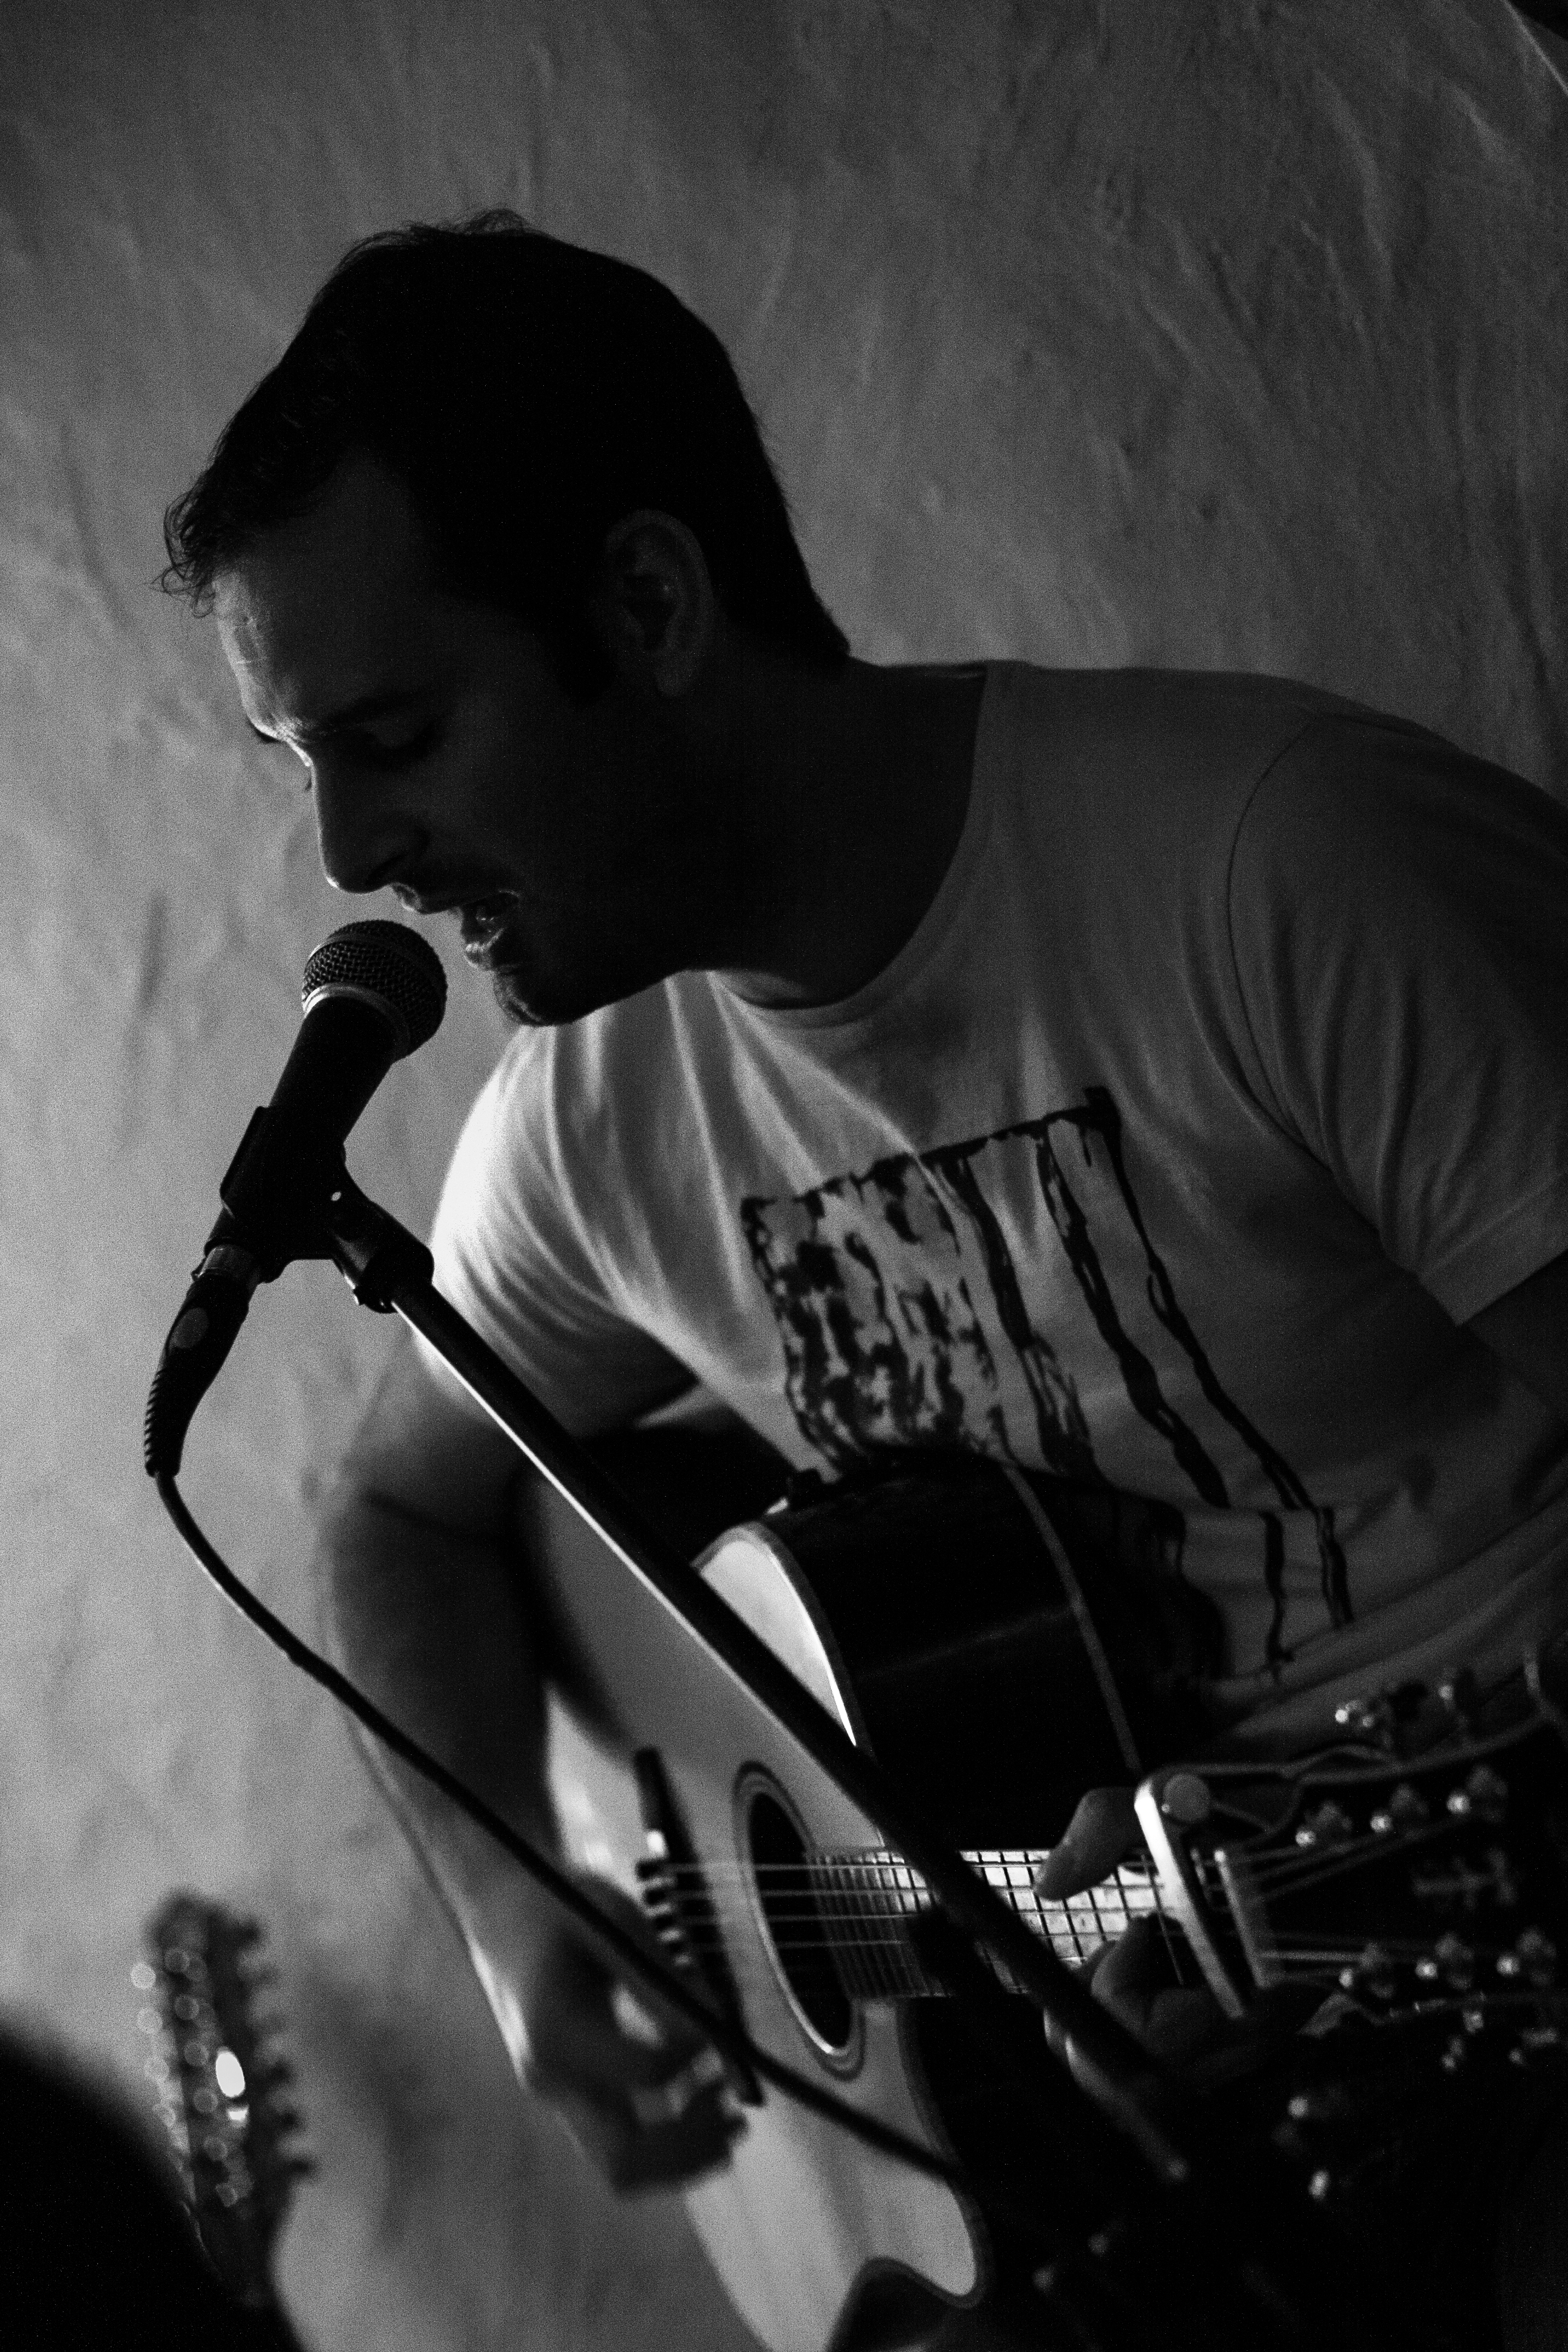
music, black and white, white, photography, guitar, bar, concert, live, canon, darkness, musician, black, monochrome, acoustic, 40d, gig, colin, bryan, mathieu, lanotte, simoni, performance, bassist, singing, guitarist, montlu on, monochrome photography, film noir